Alfred Ezra

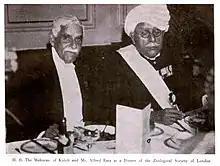
Ezra with Khengarji III at a ZSL dinner, c. 1936

Alfred Ezra was born in India in 1872 to a Jewish family and was privately educated in Calcutta. His father was Elias David Ezra and his mother was Mozelle Sassoon. His brother David Elias Ezra maintained a private zoo in Calcutta.